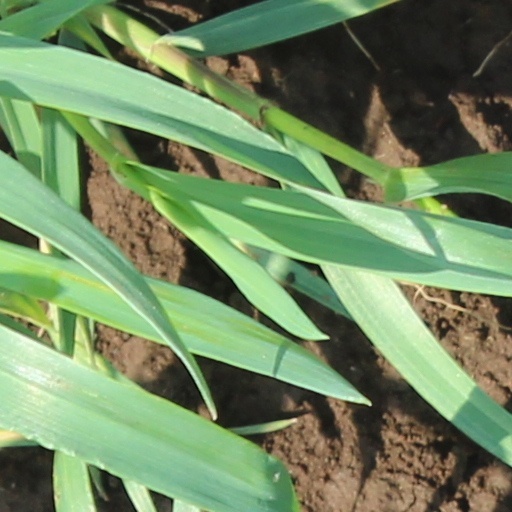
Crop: wheat